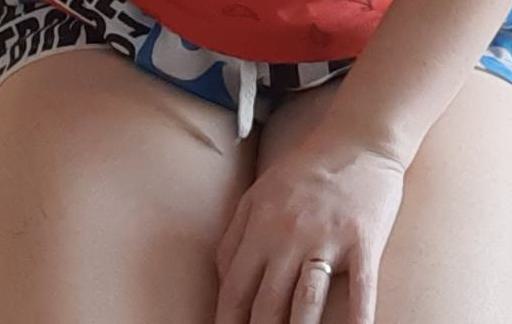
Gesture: no_gesture